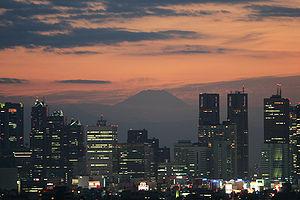
La construction parasismique regroupe l'étude du comportement des bâtiments et structures sujets à un chargement dynamique du type sismique et la réalisation de bâtiments et infrastructures résistant aux séismes.